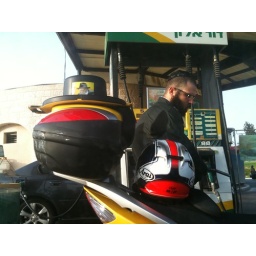
How to keep your black hat in good shape while riding at 100+ kph around the countryside